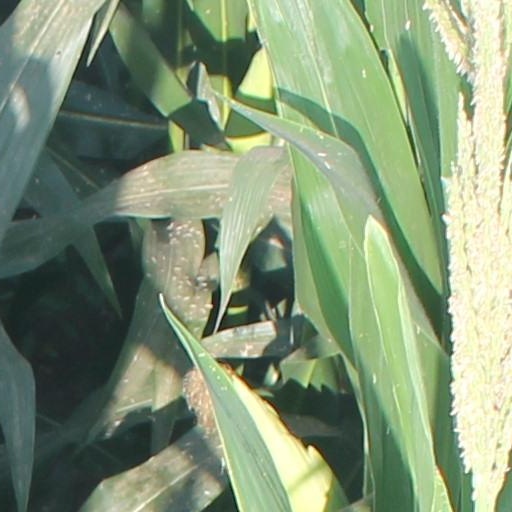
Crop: maize; corn